Tropical cyclone naming

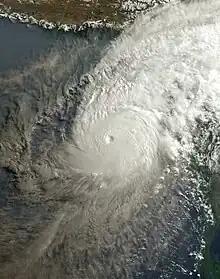
Cyclone Mocha at peak intensity while approaching Myanmar in May 2023

Within the Eastern Pacific Ocean, there are two warning centers that assign names to tropical cyclones on behalf of the World Meteorological Organization when they are judged to have intensified into a tropical storm with winds of at least . Tropical cyclones that intensify into tropical storms between the coast of Americas and 140°W are named by the National Hurricane Center (NHC/RSMC Miami), while tropical cyclones intensifying into tropical storms between 140°W and 180° are named by the Central Pacific Hurricane Center (CPHC/RSMC Honolulu). Significant tropical cyclones have their names retired from the lists and a replacement name selected at the next World Meteorological Organization Hurricane Committee.